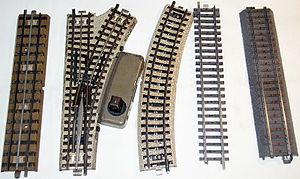
Märklin est un fabricant allemand de trains miniatures. La société est fondée à Göppingen en 1859 et était alors spécialisée dans les accessoires de maisons de poupée. Ce n'est qu'un peu plus tard qu'elle se spécialise dans les jeux de construction, petites machines à vapeur, véhicules routiers et train à traîner.